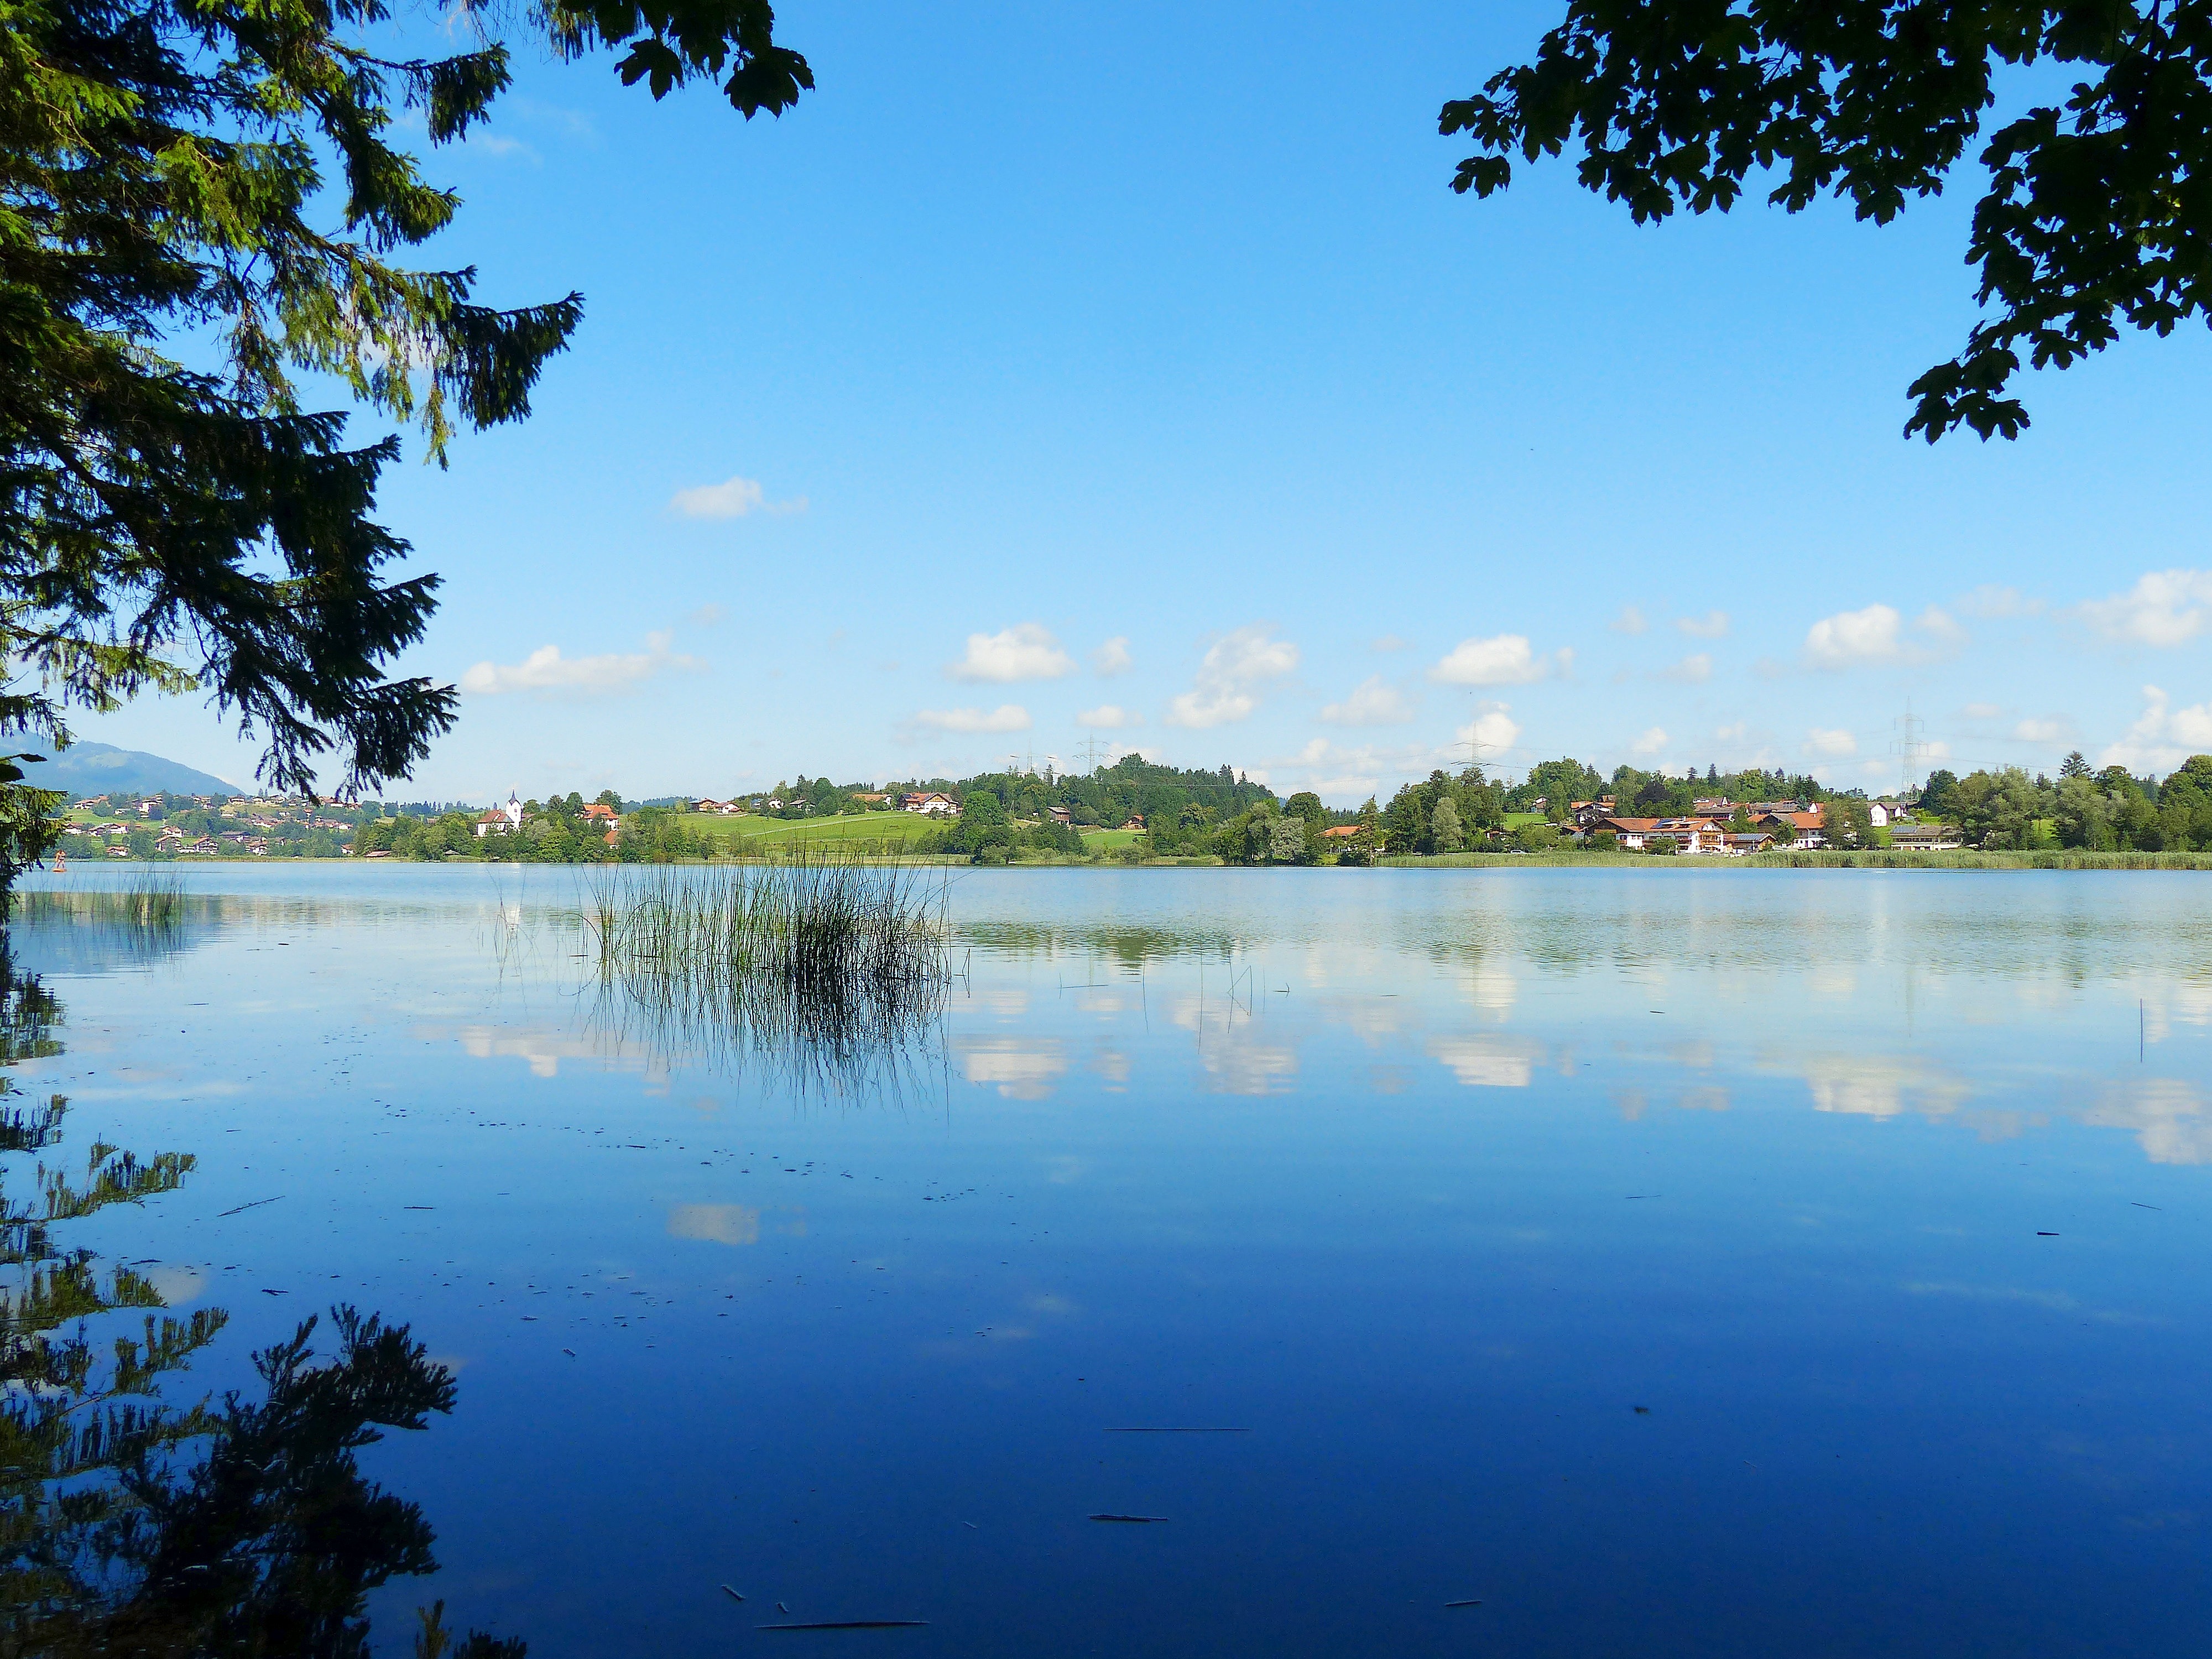
landscape, tree, water, nature, sky, sunlight, morning, lake, river, summer, pond, reflection, park, lagoon, reservoir, leisure, body of water, waters, mirroring, recovery, excursion destination, f ssen, allg u, north shore, lake weissensee, municipality of weissensee